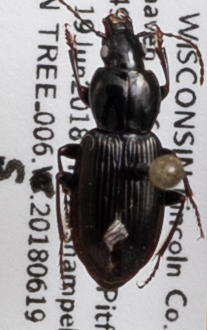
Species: Pterostichus mutus
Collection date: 2018-06-19
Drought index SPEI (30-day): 1.69
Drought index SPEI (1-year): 0.17
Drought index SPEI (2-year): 2.09